Fiona Staples

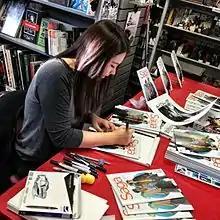
Staples at Another Dimension Comics in Calgary, Alberta, Canada

At the beginning of her career, Staples would scan traditional drawings in and edit them in Adobe Photoshop later. Staples began creating her artwork entirely digitally several years before she began work on "Saga", though her process for that series is different from previous ones, for which she characterizes it as "one intense, ongoing experiment." She begins with thumbnails, roughly drawn on printed paper templates. During this stage Staples gives copious thought to the layouts and staging, making it, in her words, the most important part of the process. After scanning the thumbnails, she enlarges them and uses them as rudimentary pencils, and "inks" over them in Manga Studio. She has said that her art distributor is "perpetually disappointed in her," as fans would pay high prices for inks and pencils.